William B. Davis

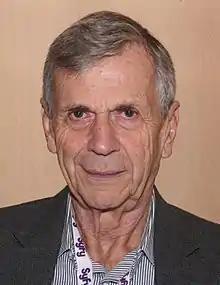
Davis in 2011

William Bruce Davis (born January 13, 1938) is a Canadian actor, best known for his role as the Cigarette Smoking Man on "The X-Files". Besides appearing in many TV programs and movies, he founded his own acting school, the William Davis Centre for Actors Study. In his personal life, he is an avid water-skier, lectures on skepticism at events such as the Committee for Skeptical Inquiry's CSICon, and advocates for action on climate change. In 2011 he published his memoir, "Where There's Smoke ... The Musings of a Cigarette Smoking Man".